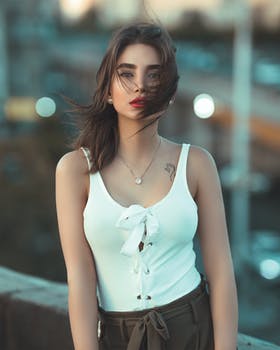
Label: No Watermark